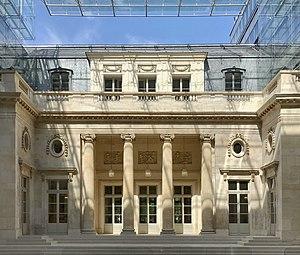
L’hôtel Alexandre est un hôtel particulier situé à Paris en France.